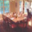
Label: table